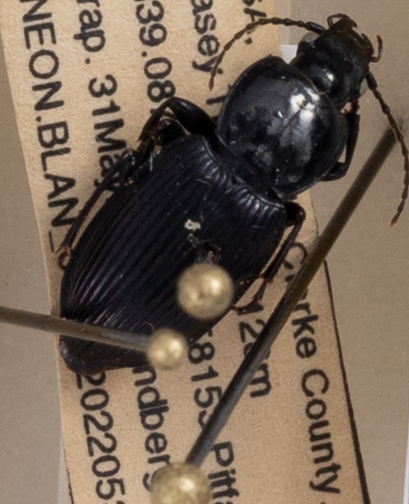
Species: Pterostichus trinarius
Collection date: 2022-05-31 04:00:00
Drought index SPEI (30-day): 1.416
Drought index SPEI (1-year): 0.156
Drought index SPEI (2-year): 0.42